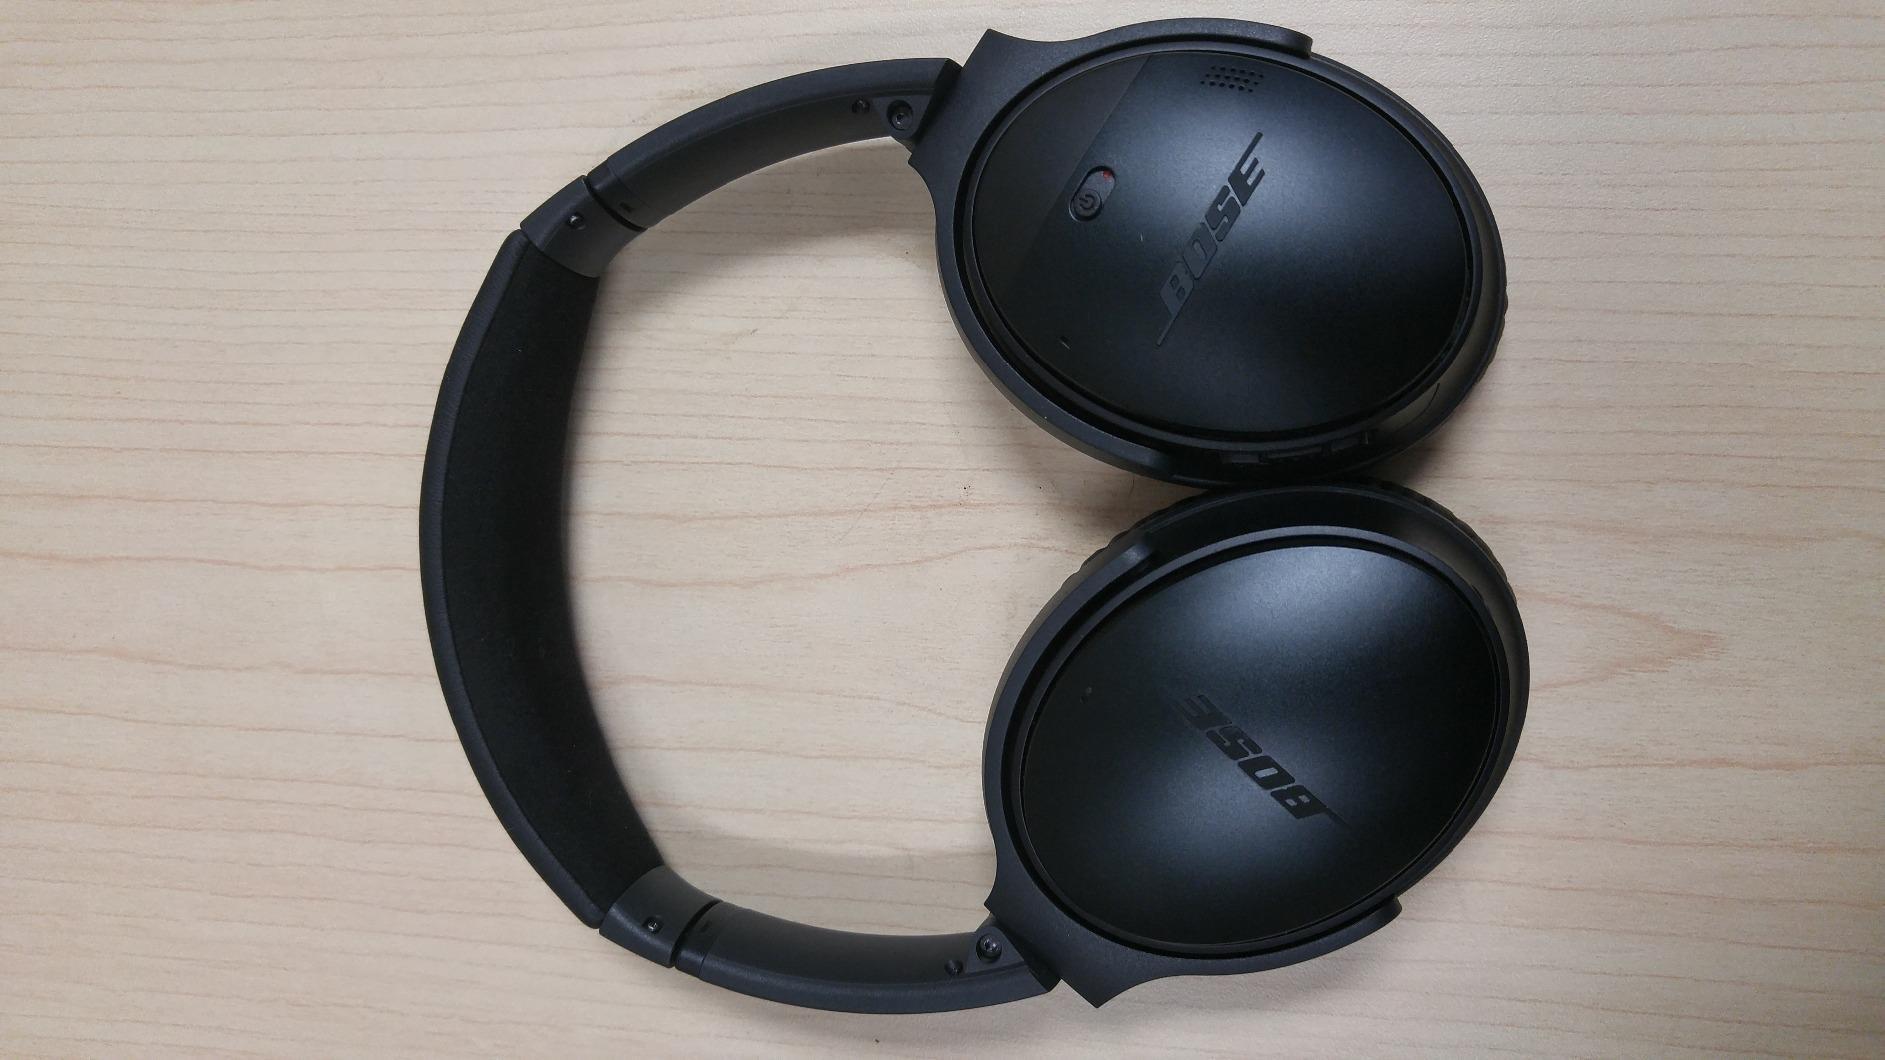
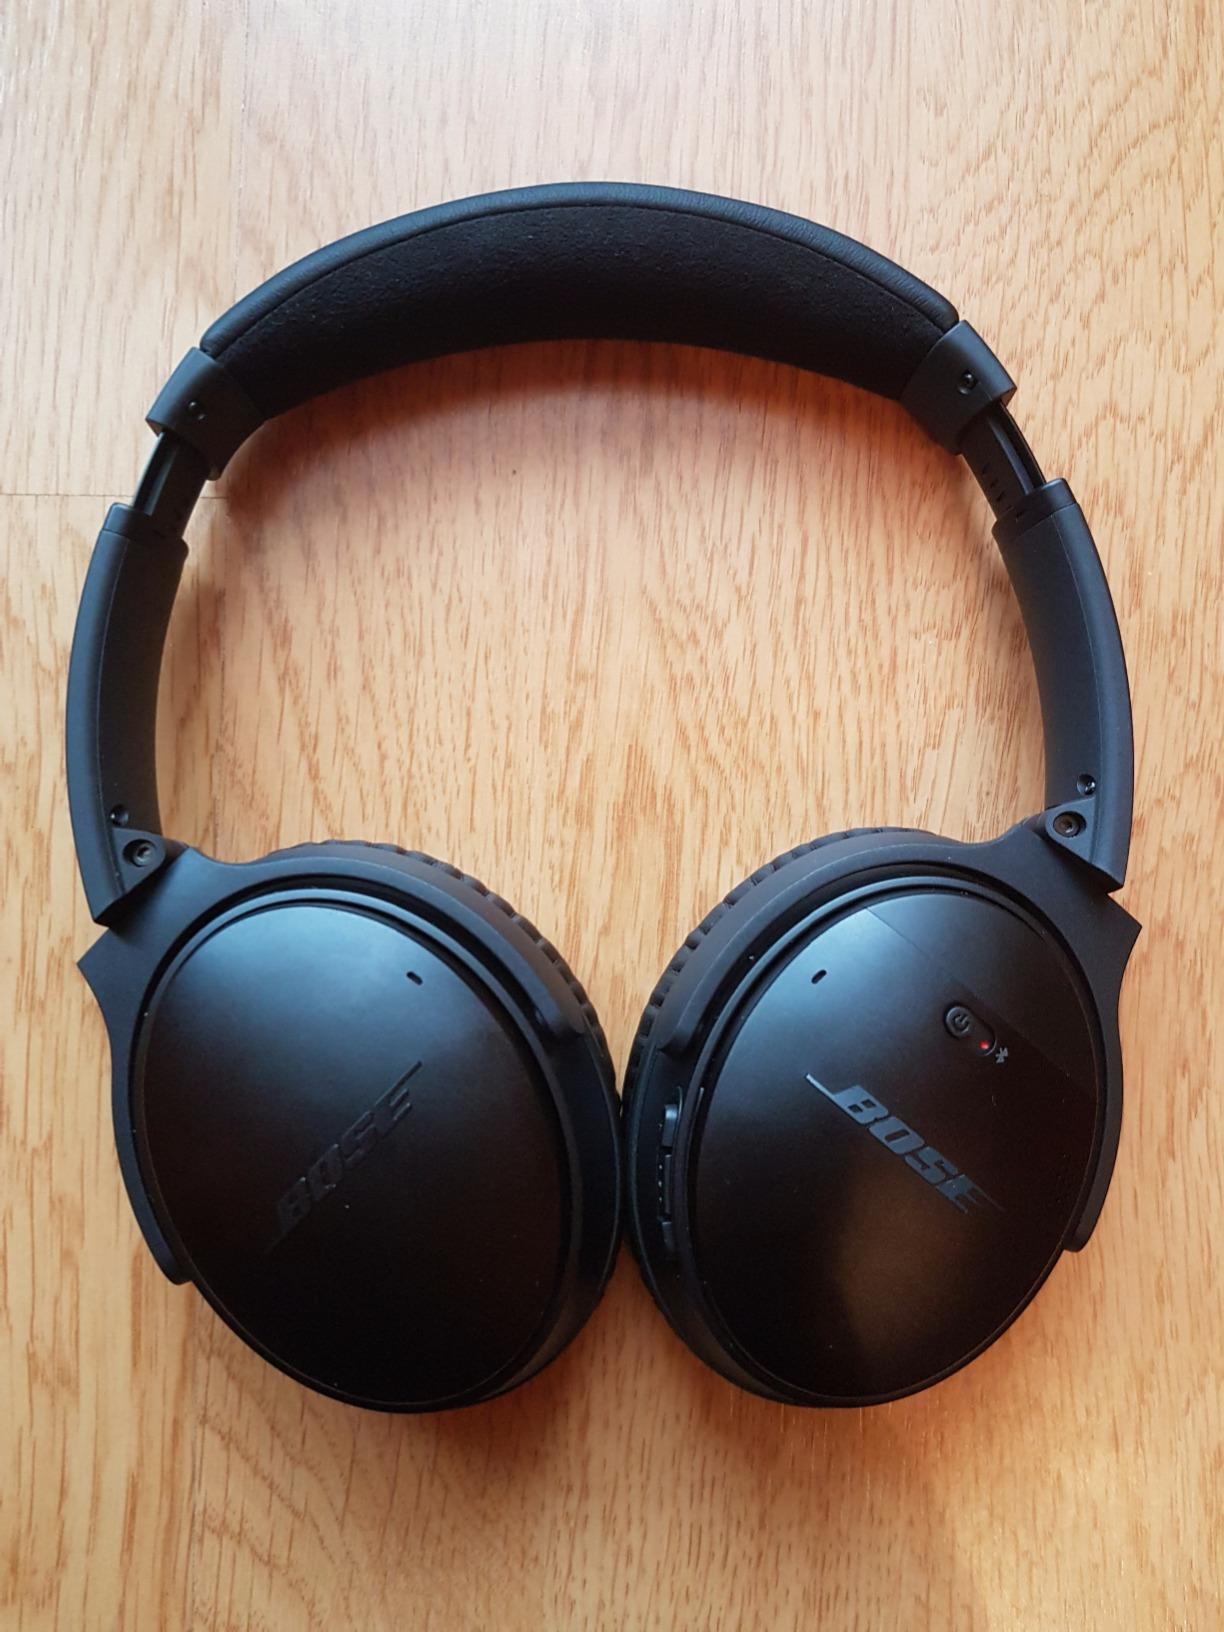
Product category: headphones
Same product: yes